Plato (spider)

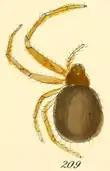
Female "P. bicolor", illustrated by Eugen von Keyserling in 1886

Jonathan A. Coddington, a biologist at the National Museum of Natural History, circumscribed the genus "Plato" in a 1986 revision of the family Theridiosomatidae. He designated "P. troglodita", which he described in the same work, to be the type species of the genus. The other species he included in his initial circumscription had been initially described in the genera "Maymena" ("P. bruneti") and "Wendilgarda" ("P. miranda", "P. guacharo", and "P. bicolor"). André Lopez at the Centre national de la recherche scientifique described "P. juberthiei" in 1996, and Pedro H. Prete and colleagues at the Instituto Butantan described the three species "P. novalima", "P. ferriferus", and "P. striatus" in 2018.